2003–04 Border–Gavaskar Trophy

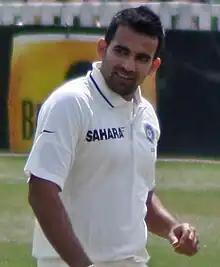
Zaheer Khan's bowling displays brought India back into the game

Praise was reserved for the Indian bowlers' extensively penetrative bowling and their ebullient comeback after a tolling day which saw them becoming increasingly despondent and lacklustre. Zaheer Khan bowled half of the sixteen overs possible on that day and his figures were: 8–0–42–3. These figures if expensive, belied the fact that Khan bowled according to the plans the Indians had set to different Australian batsmen. Zaheer hit an unplayable line and length mark right from his very first over and did not let any batsman settle. Agarkar kept Martyn quiet with some deliveries that the batsman played and missed. Greg Chappell and Sunil Gavaskar, two players who had played in the 1981 Melbourne test match between the two countries, when India defeated the Australians by 59 runs after setting them a target of 143, reckoned that the Indian bowlers' performances were quite close to the bowling heroics put up by the Indian team in that match. Overall, Zaheer's 5/95 was his third successive five-wicket haul in tests.